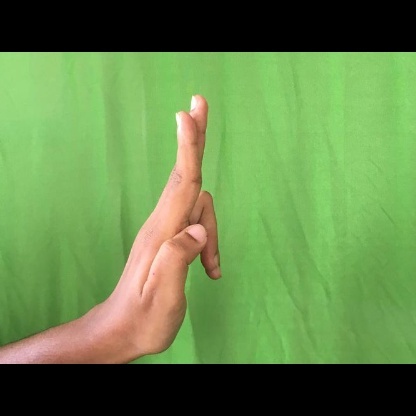
Mudra: Ardhapathaka